Els Quatre Gats

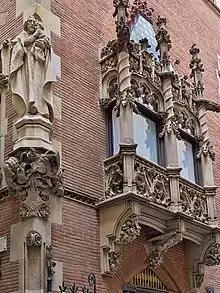
Facade of Casa Martí, Sculpture of "Saint Joseph"

Els Quatre Gats is located on the ground floor of the famous modernist building Casa Marti, designed by Josep Puig i Cadafalch in 1896. The café appears to be situated in a medieval castle, with the façade where the entrance of the café is located drawing inspiration from the European Gothic style. The overall style of the building appears more Northern European than Catalan. However, the building is decorated with the classic ornamental elements of Catalan Art-Nouveau, or Catalan modernism. These elements include the iron elements of the building, the stained glass windows and the sculptures found on the corner of the building. The wrought iron work is a product of Manuel Ballerín, and the sculpture of the narrative capitals is by famous Barcelona sculptor Eusebi Arnau while the sculpture of Saint Joseph is by Josep Llimona, another famous Spanish sculptor. Unfortunately, the statue of Saint Joseph is a reproduction of the original, as the original work was destroyed during the Spanish Civil War.